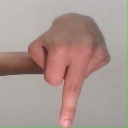
अक्षर: प